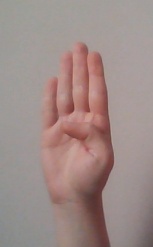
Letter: kaaf